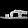
Label: Sandal